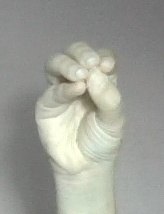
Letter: ha